Alden Chester

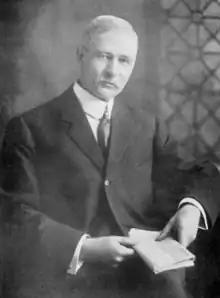

Alden Chester (September 4, 1848 - February 12, 1934) was a New York Supreme Court Justice.